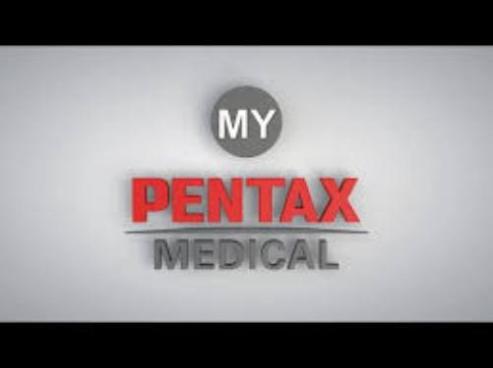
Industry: Electronic